Bird visual acuity rendering: 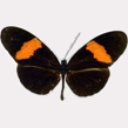
Butterfly visual acuity rendering: 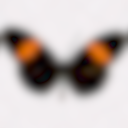
Species: erato
Subspecies: hydara
Sex: male
View: dorsal
Hybrid status: subspecies synonym
Locality: La Guaira VEN DF
Coordinates: 10.6, -66.933